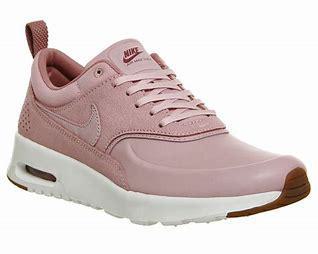
Brand: Nike
Model: Air Max Thea